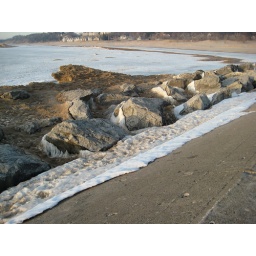
These rocks are normally in the water bordering the breakwater.